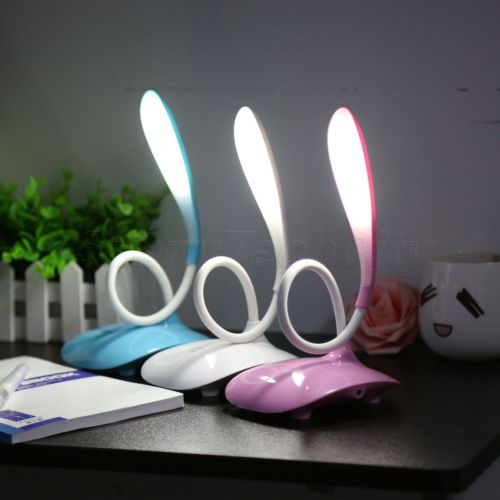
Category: lamp